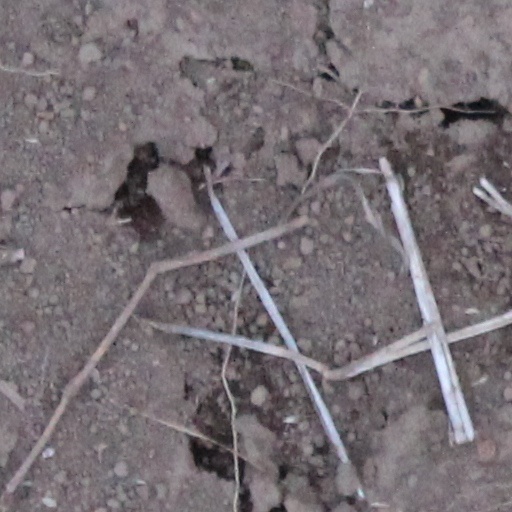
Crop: wheat